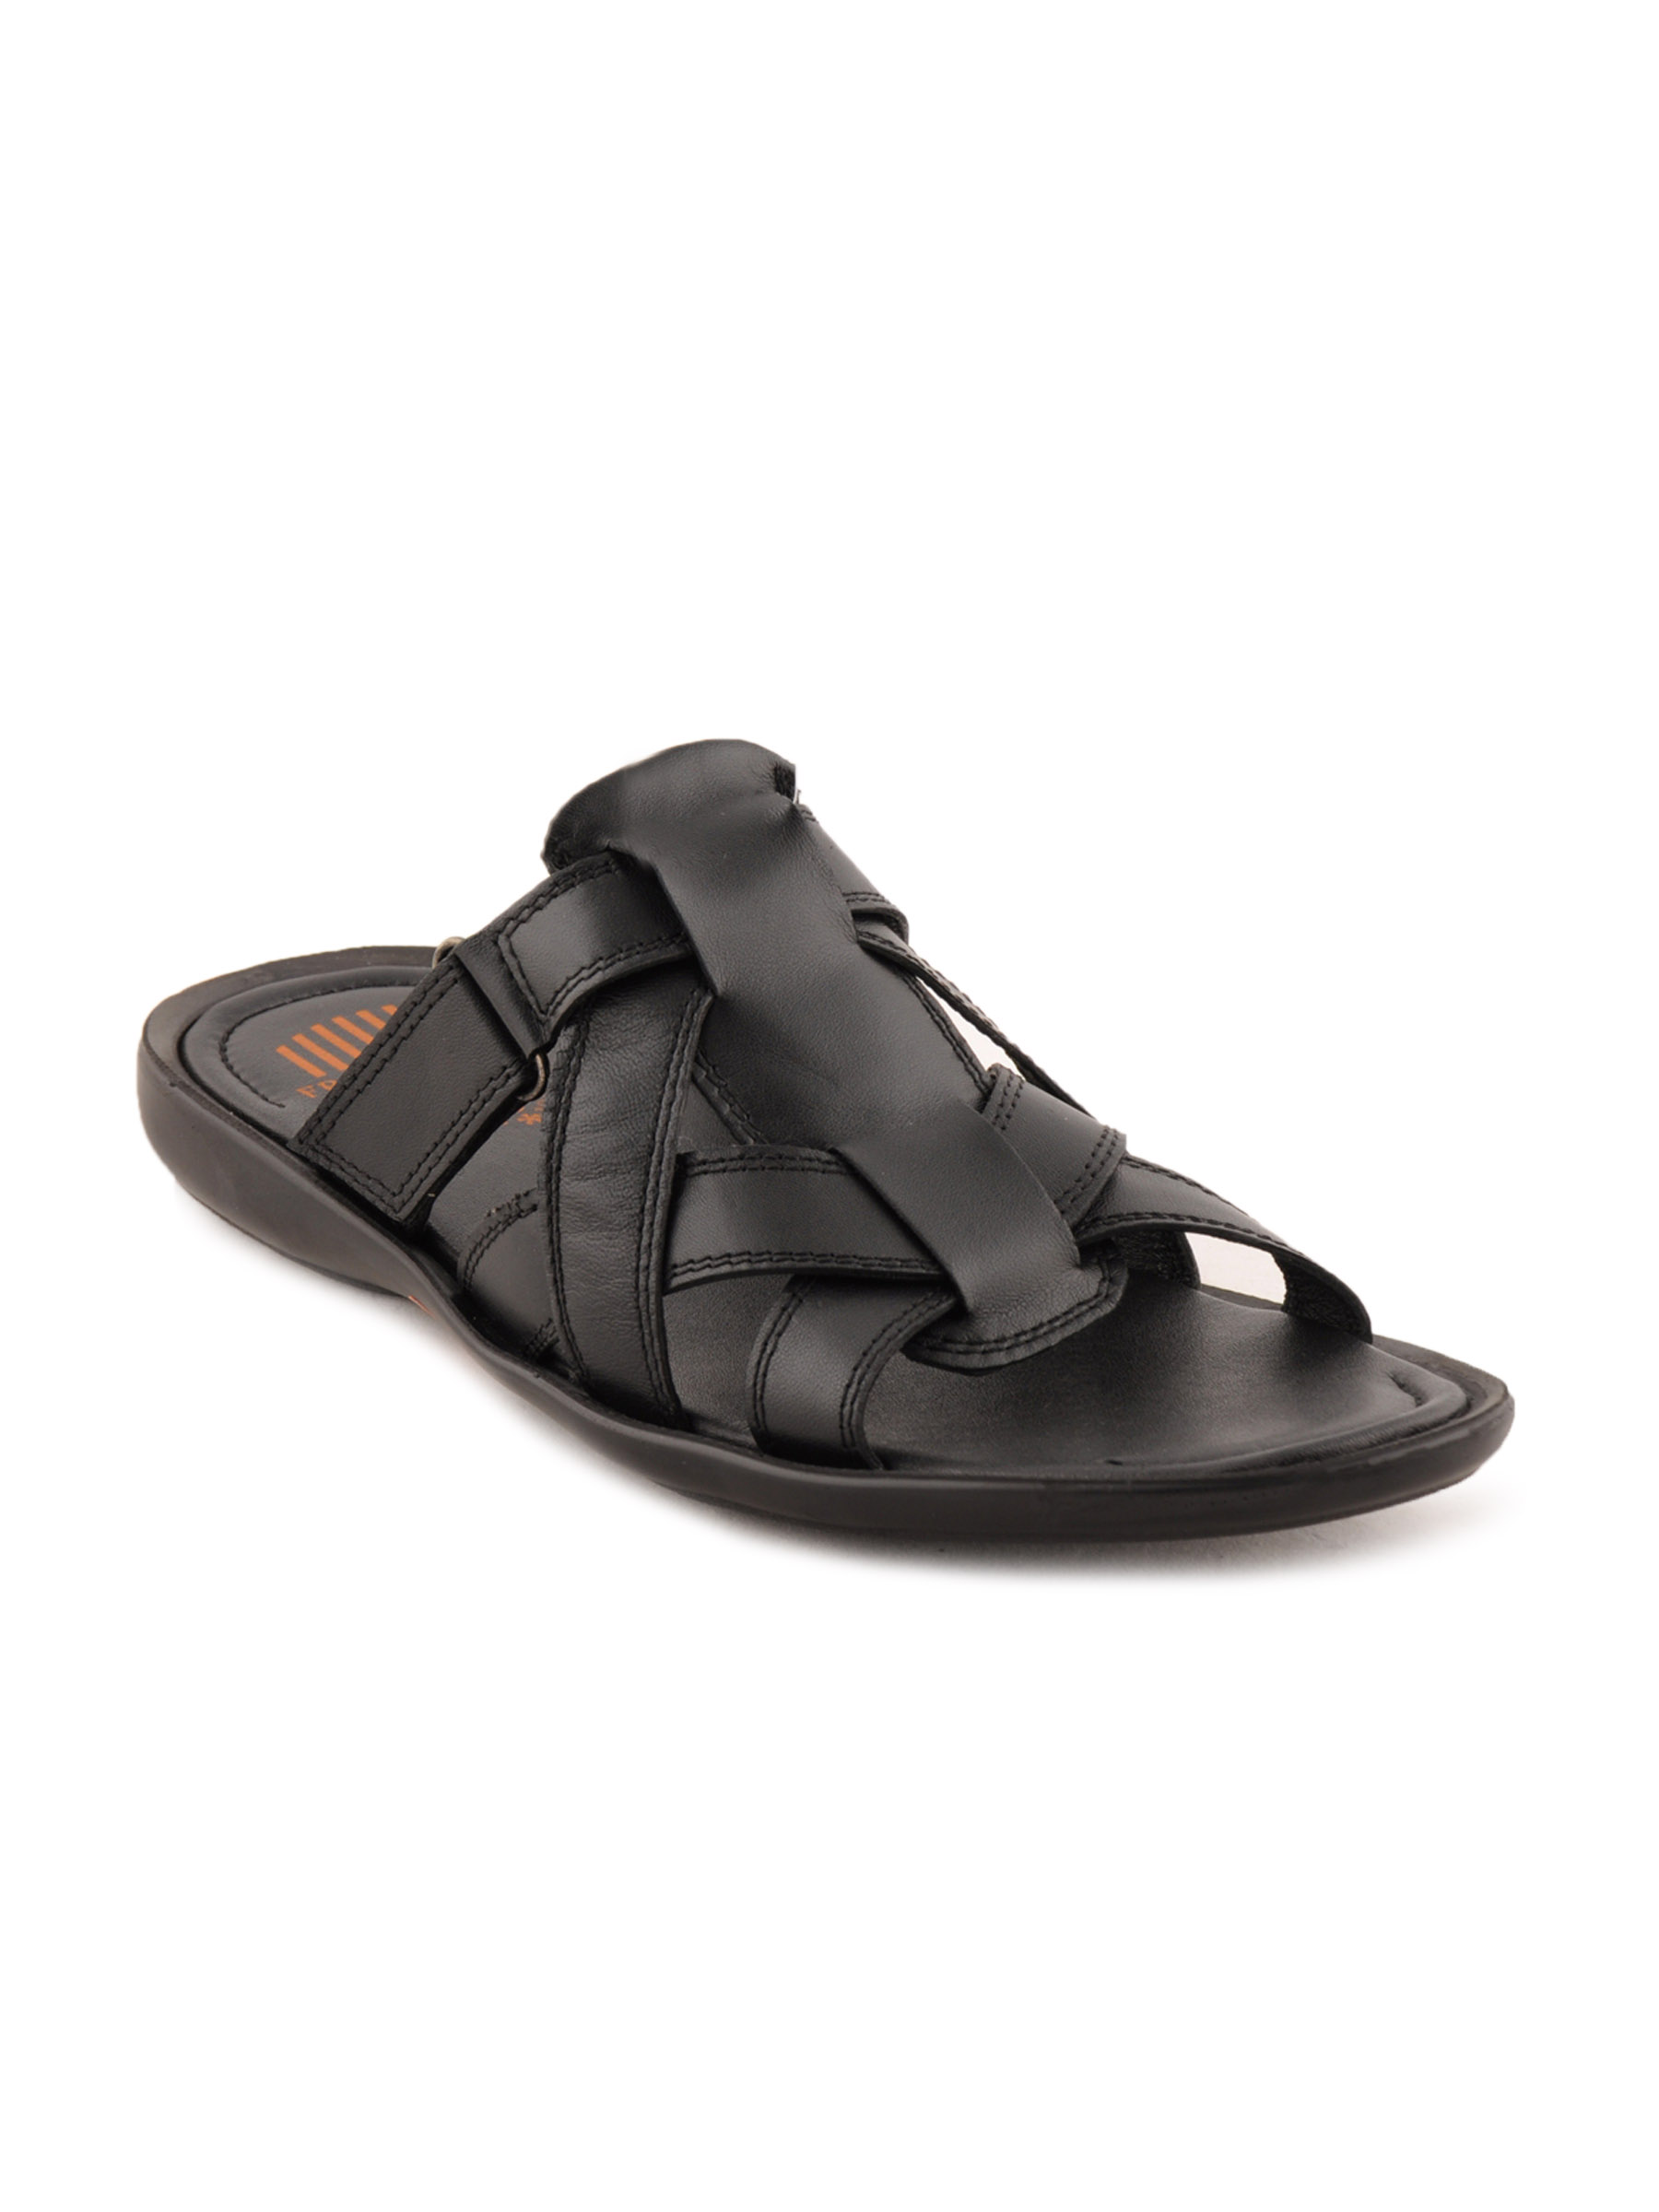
Franco Leone Men Casual Black Sandals
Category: Footwear / Sandal / Sandals
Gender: Men
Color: Black
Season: Summer 2013
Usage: Casual